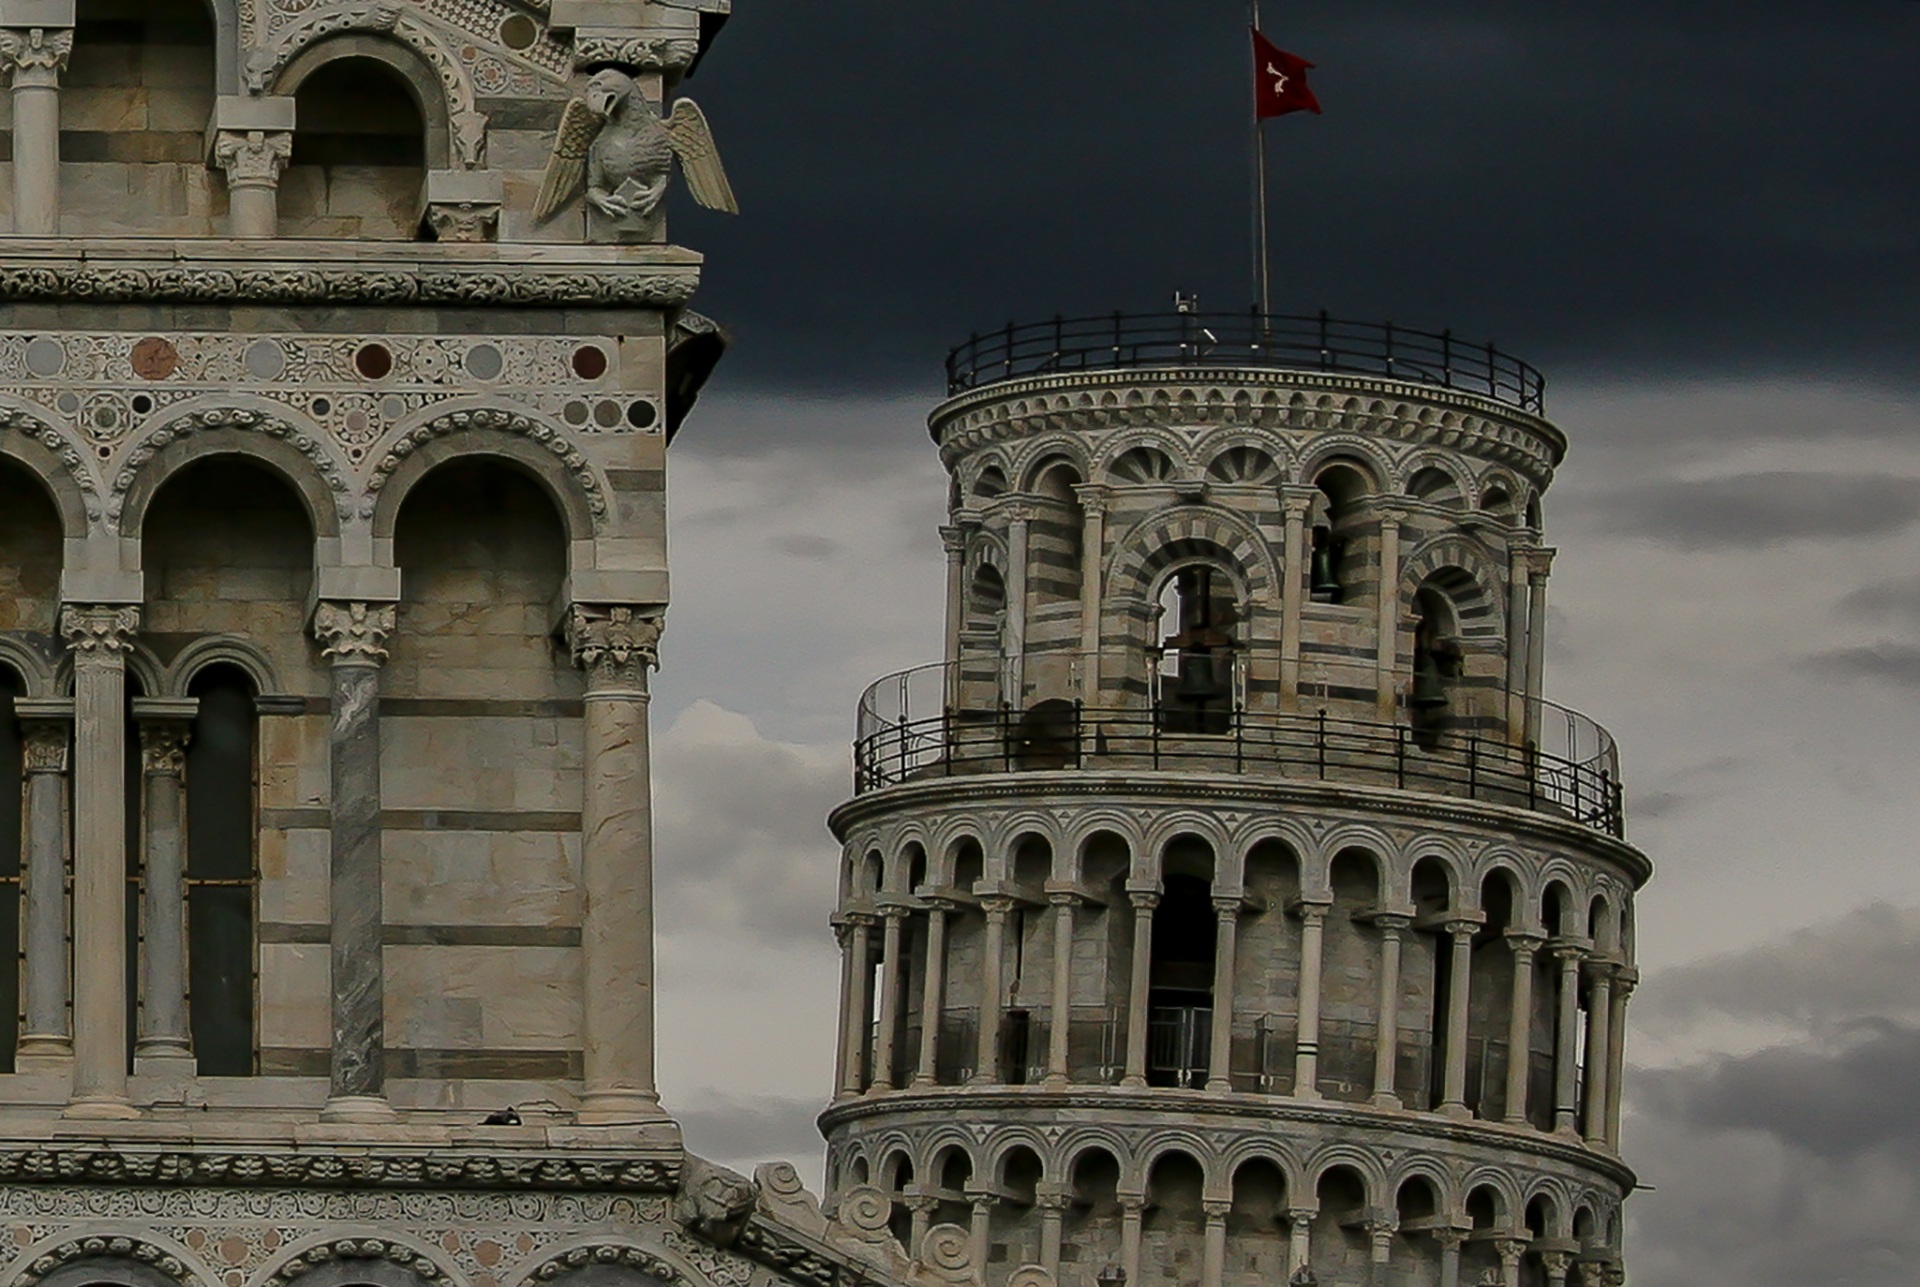
cloud, architecture, vintage, building, city, monument, travel, dark, europe, arch, tower, romantic, landmark, facade, sightseeing, historic, tourism, stormy, pisa, european, famous, tower of pisa, ancient history, ancient roman architecture